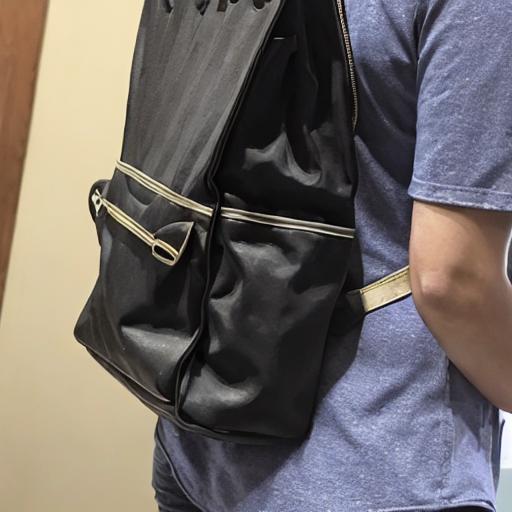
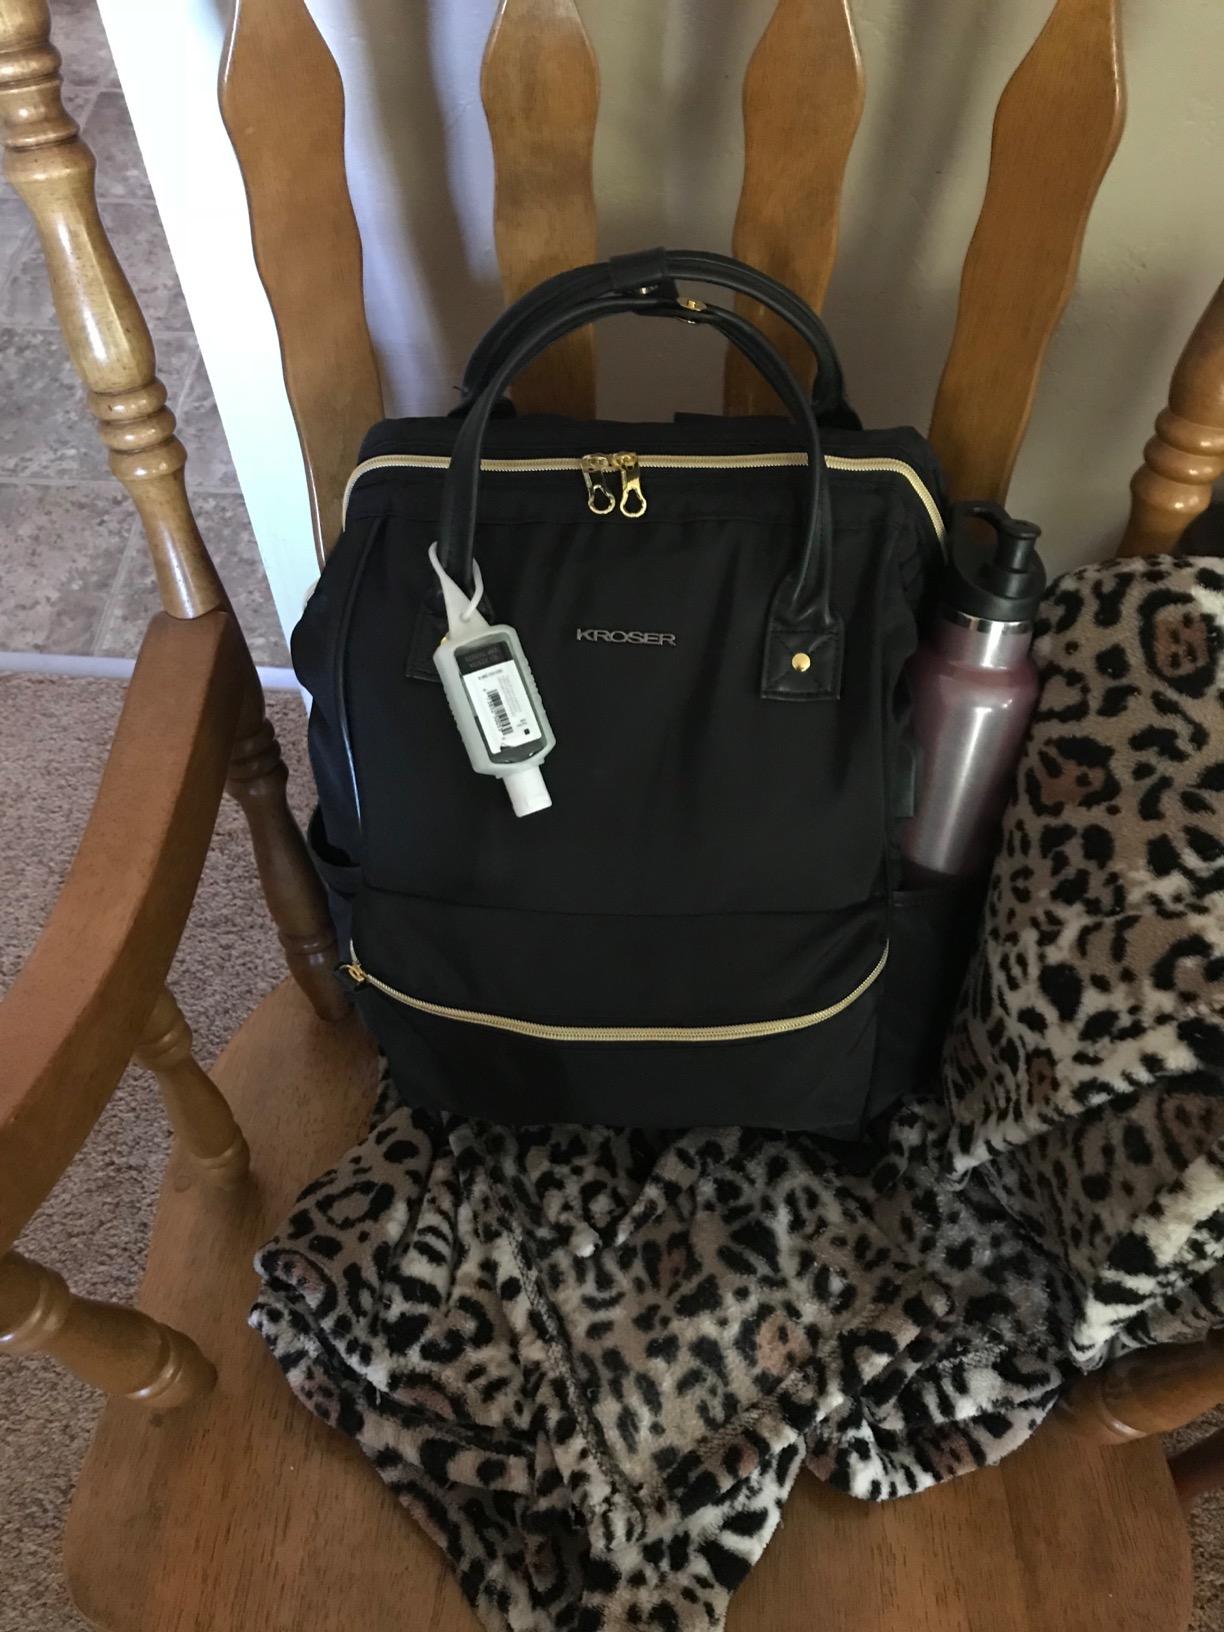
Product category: bag
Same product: no